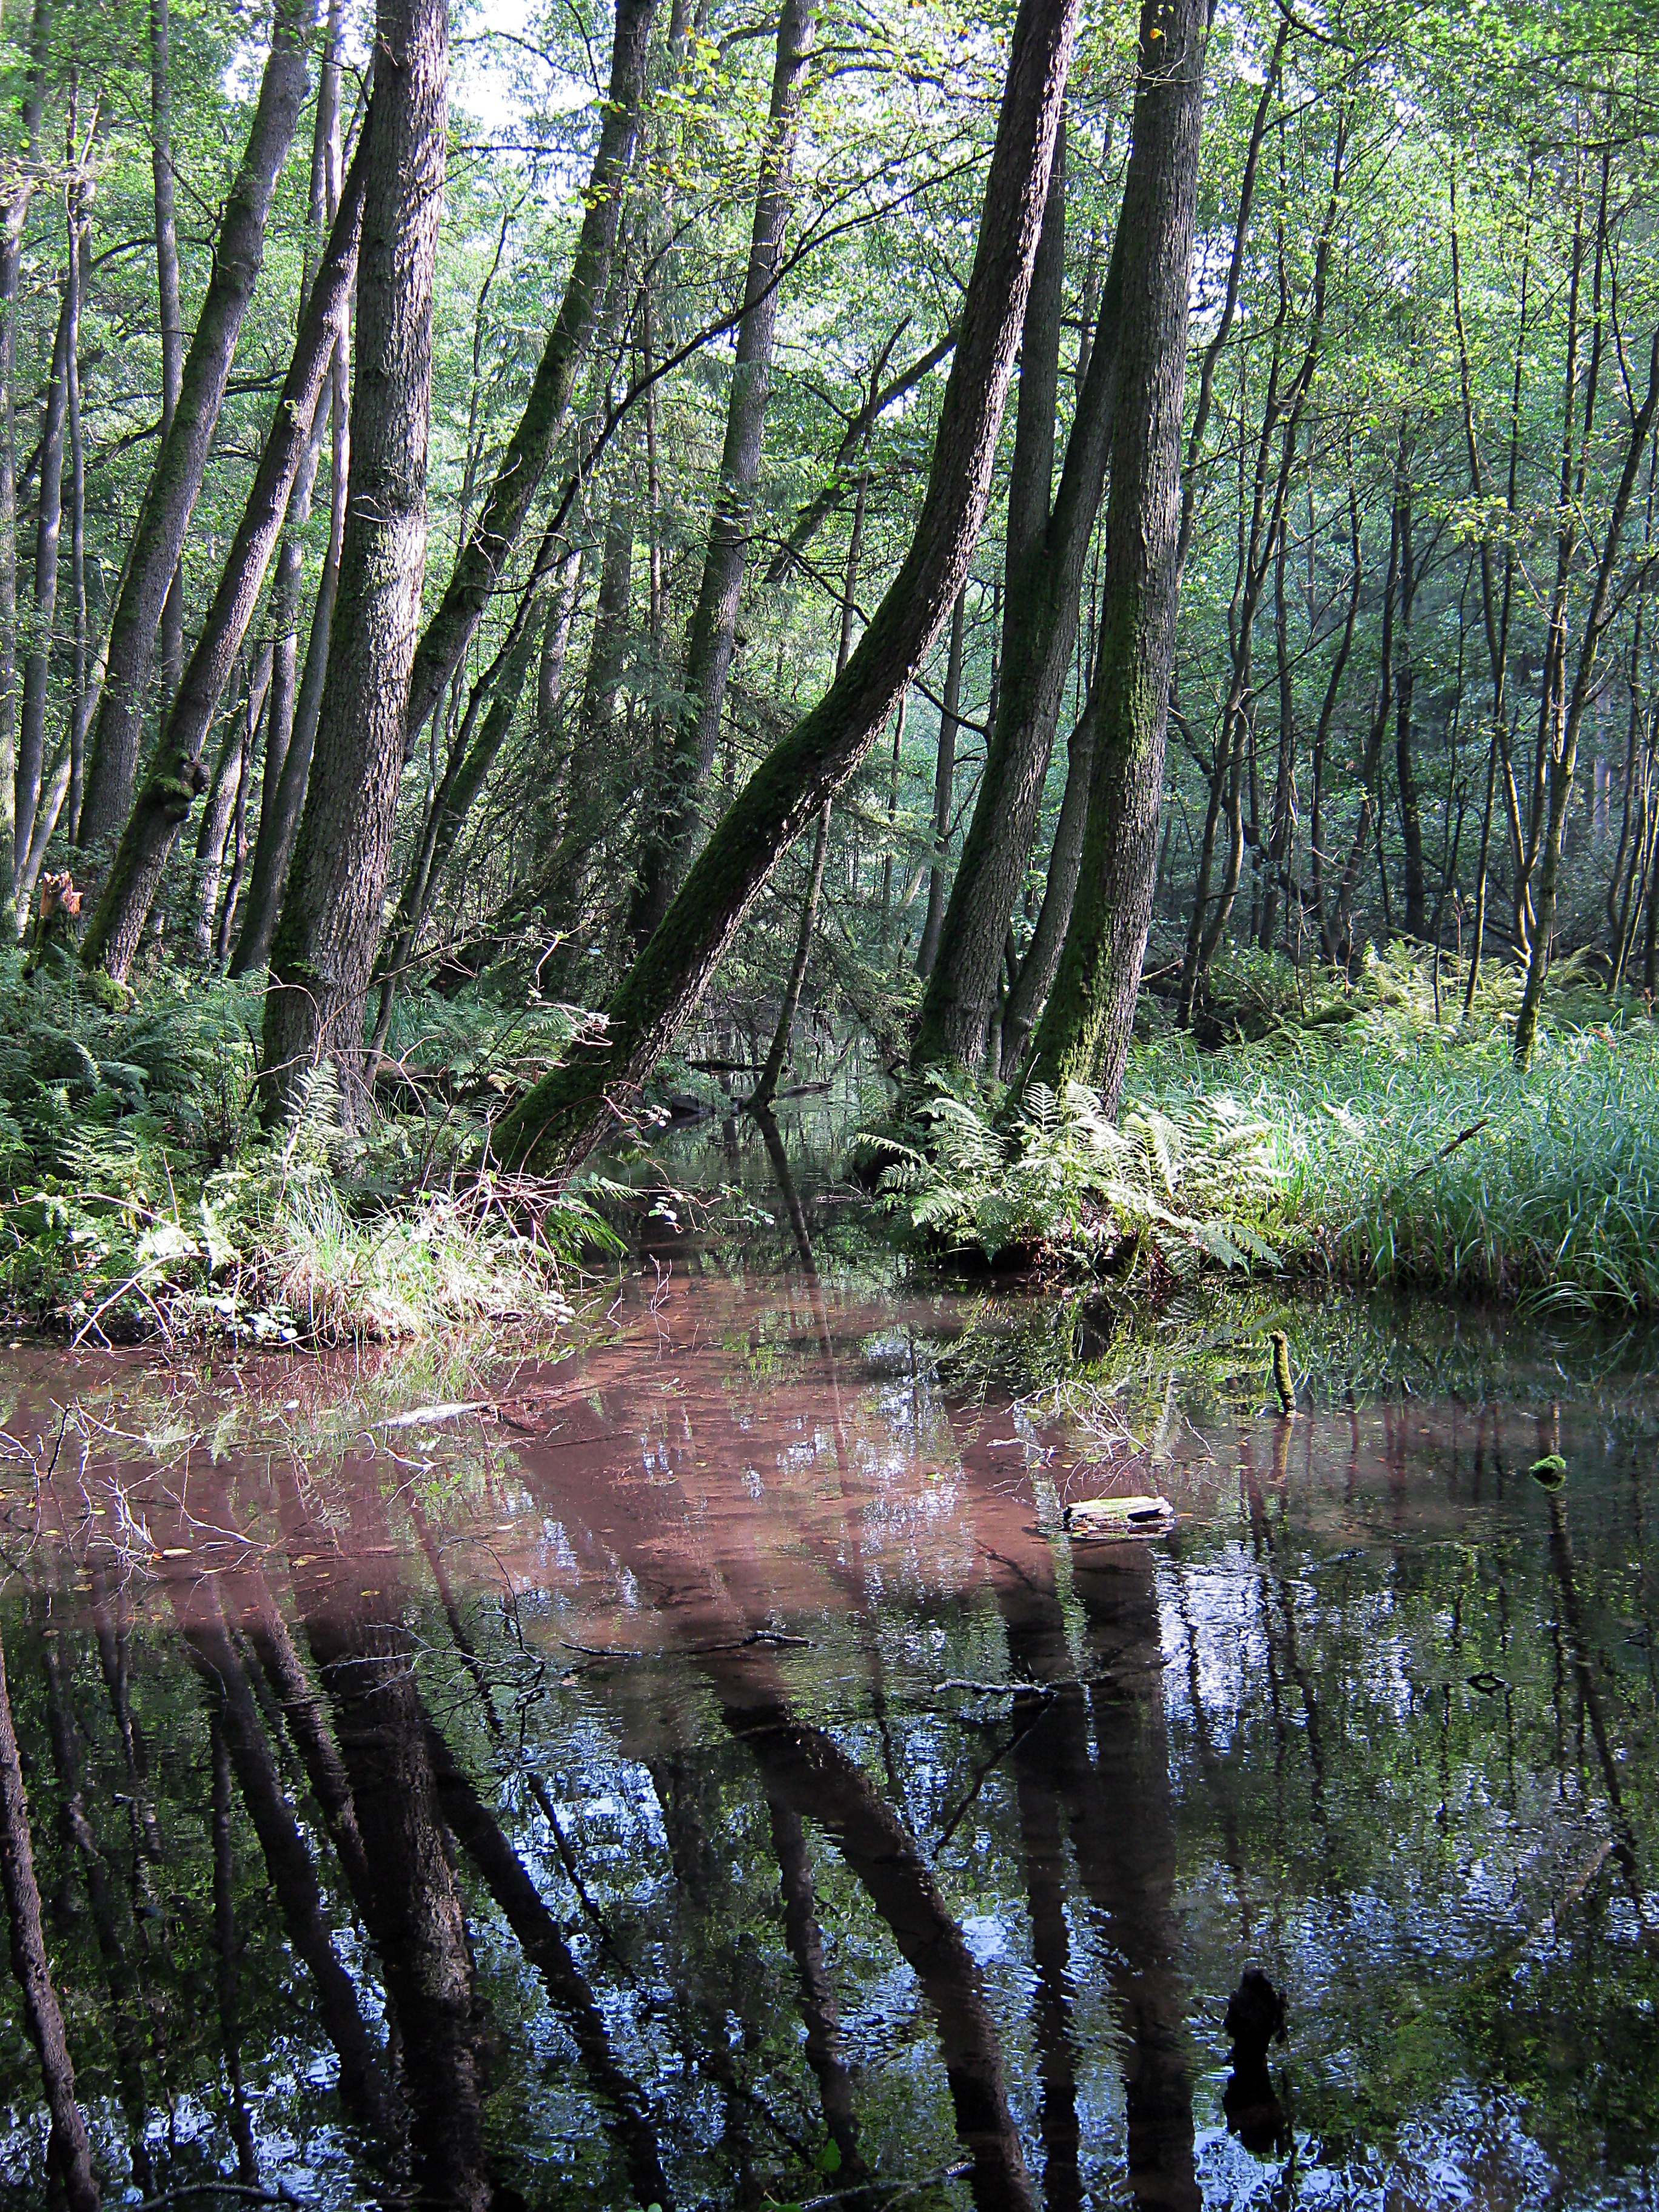
tree, water, nature, forest, creek, swamp, wilderness, leaf, lake, river, pond, wildlife, stream, paddle, reflection, rainforest, wetland, ferns, reflections, channel, woodland, habitat, ecosystem, mecklenburg, nuphar, nature conservation, m ritz, old growth forest, natural environment, geographical feature, woody plant, bayou, riparian forest